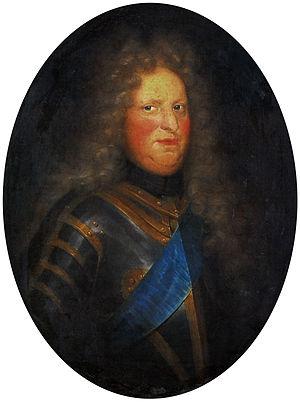
Charles-Rodolphe de Wurtemberg-Neuenstadt est le troisième et dernier duc de Wurtemberg-Neuenstadt. Commandant militaire au service de l'armée danoise, il est Generalfeldmarschall du Saint Empire romain germanique.